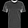
Label: T - shirt / top